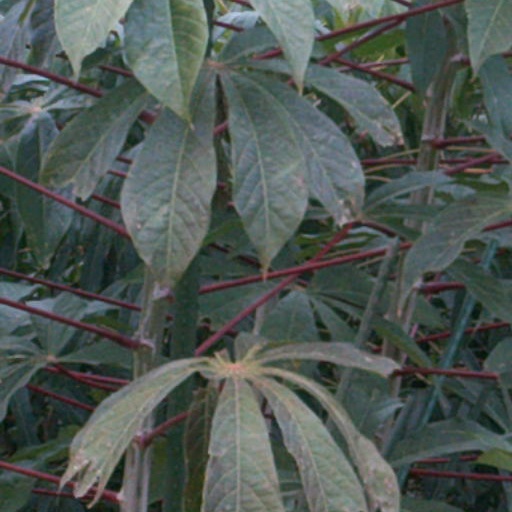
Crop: cassava